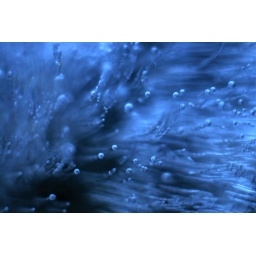
water in a plant pot